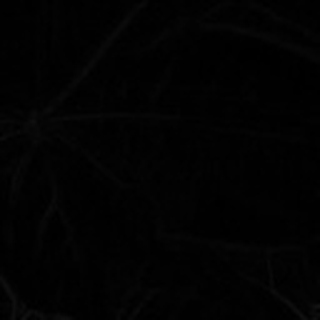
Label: healthy_cotton